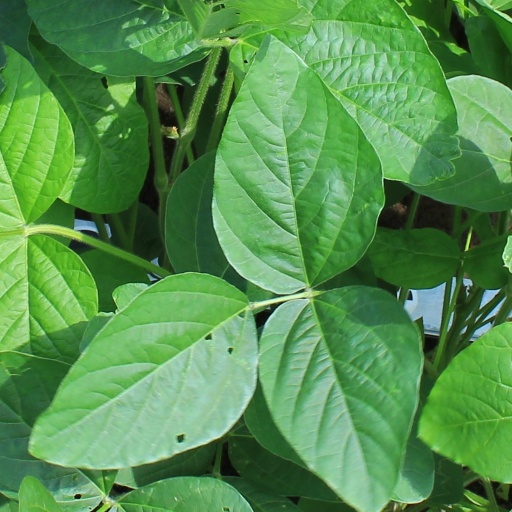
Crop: soybean